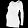
Label: Pullover